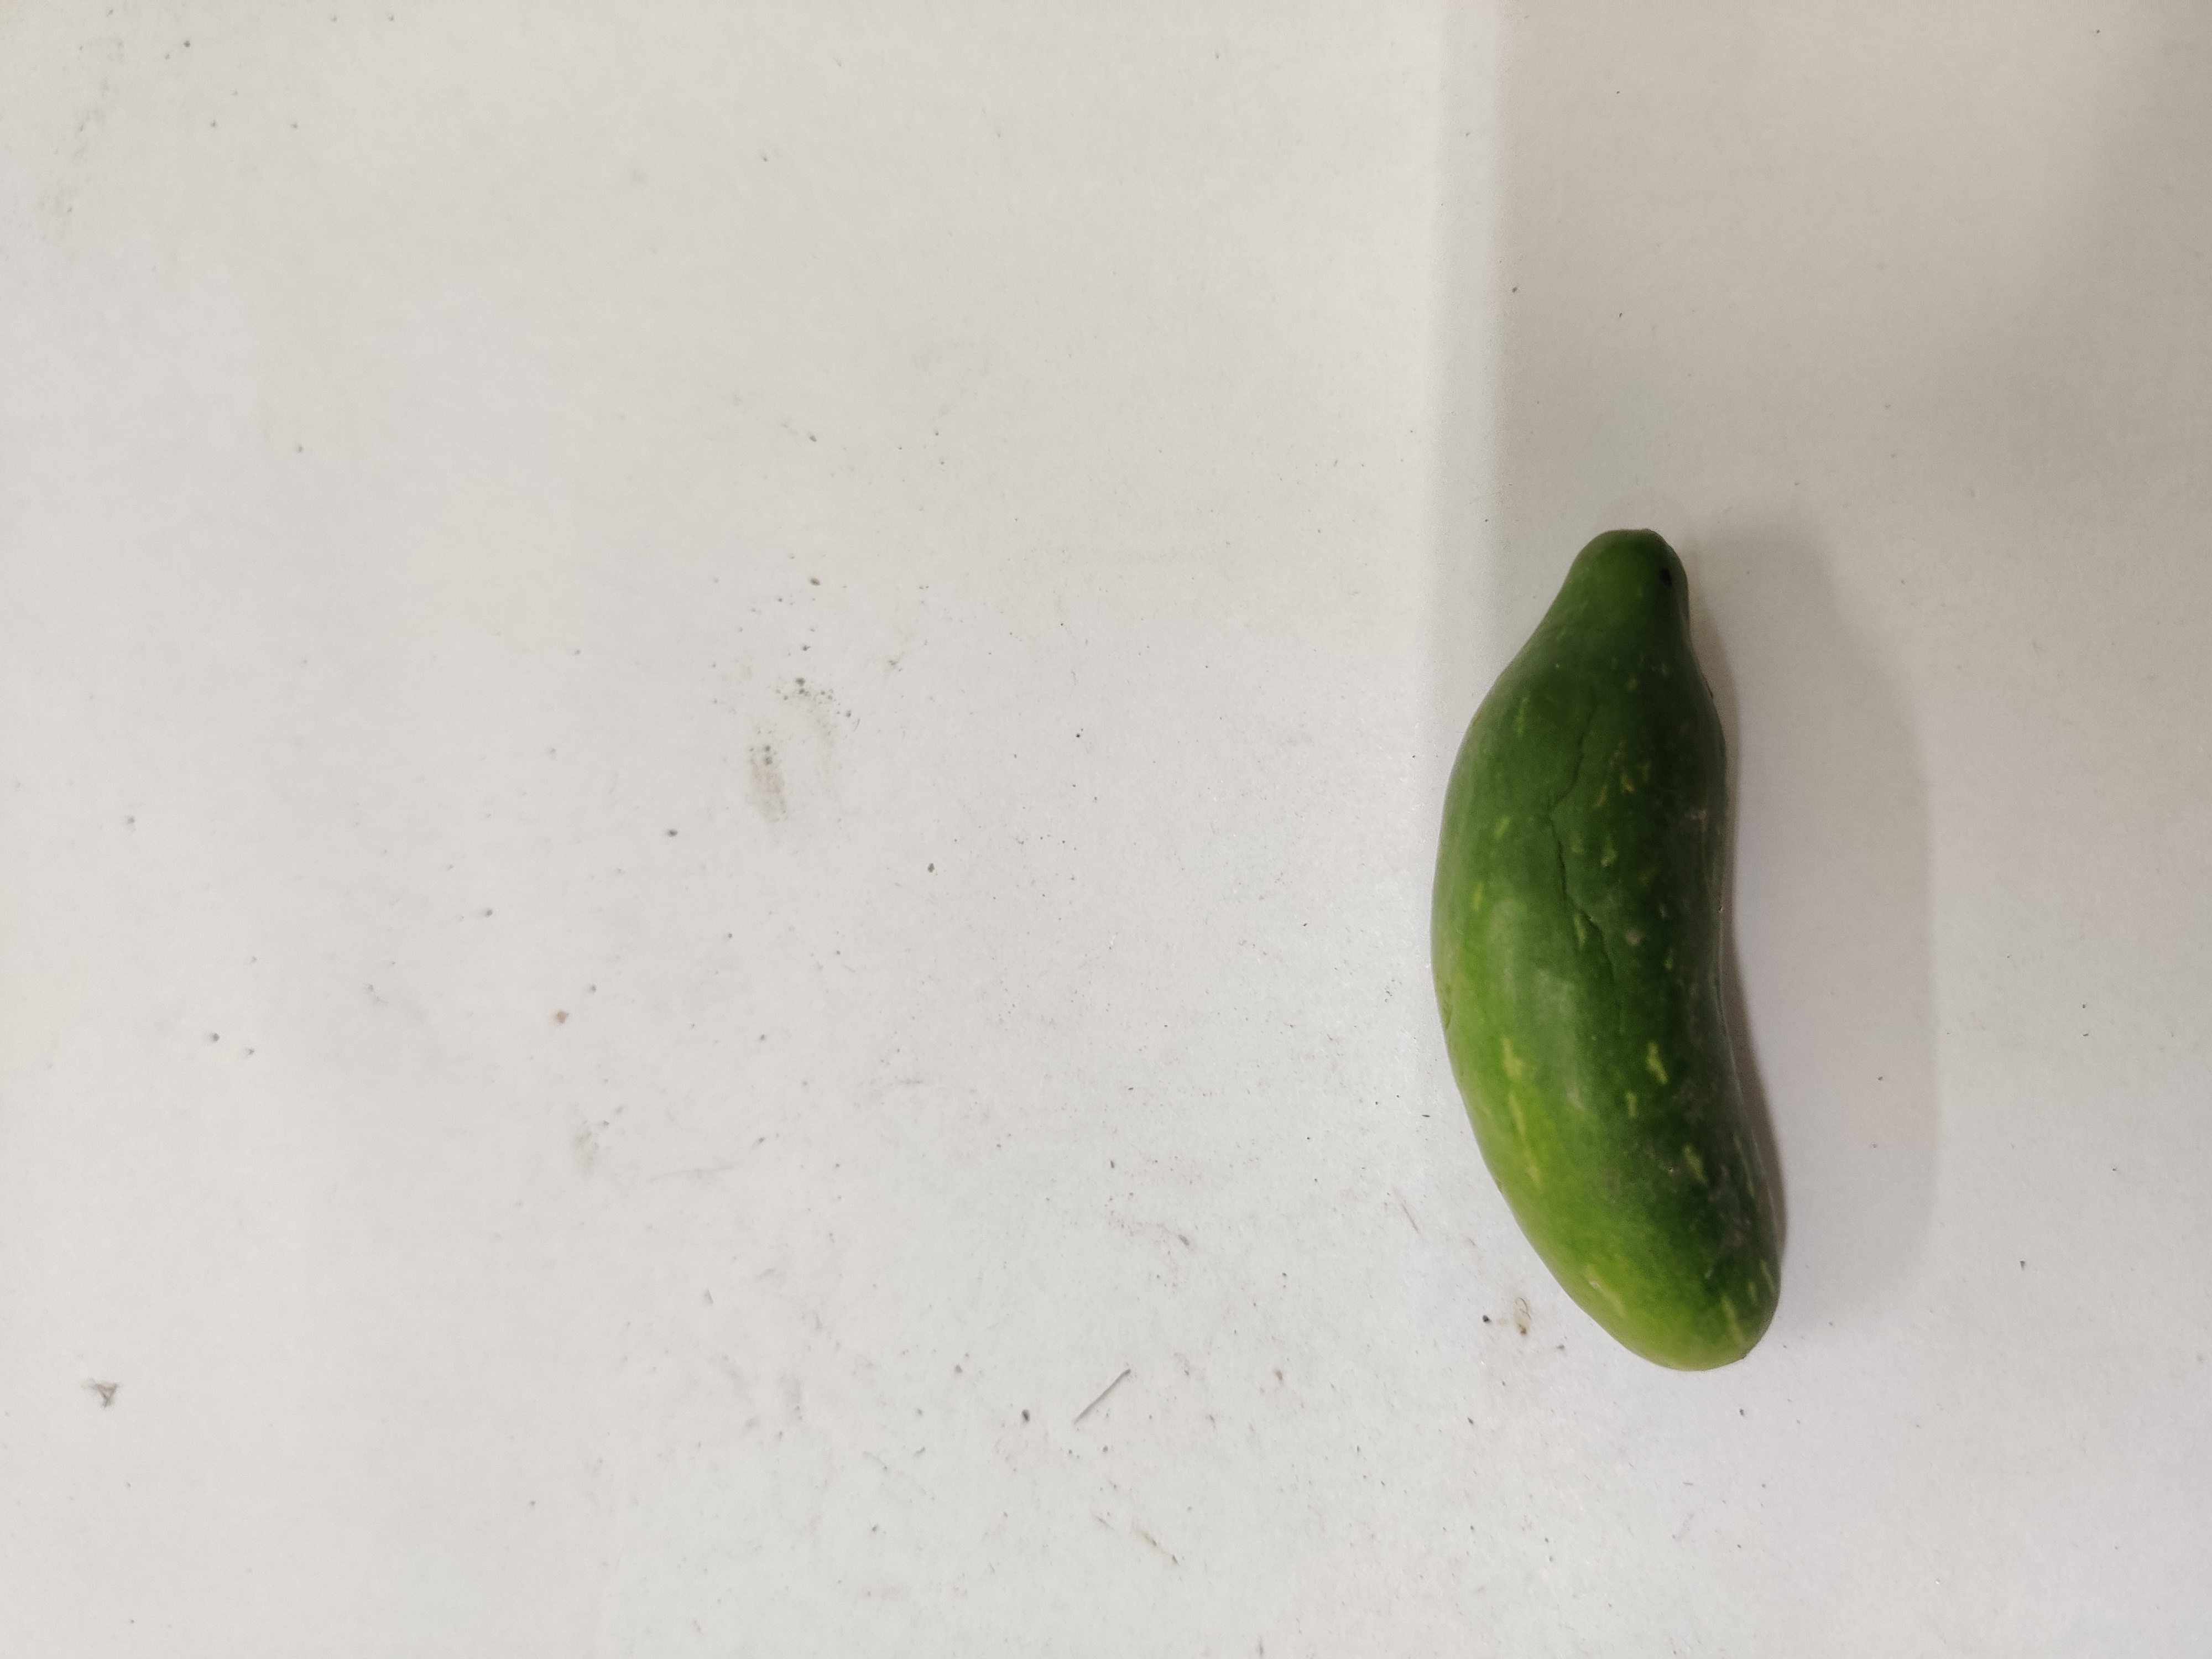
Crop: Ivy Gourd
Condition: Damaged